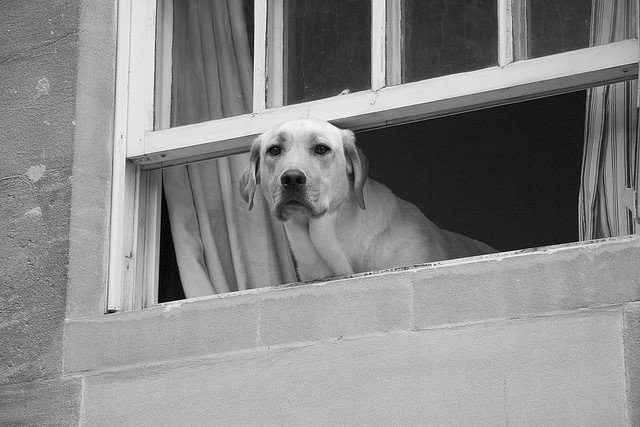
A BIG DOG LOOKING OUTSIDE OF A WINDOW OF HIS HOME.
A sad looking dog is looking outside an open window.
A dog is looking out a curtained window.
a close up of a dog looking out of a window
Large dog sticking its head out of an open window.